Olof Olsson (1872–1939)

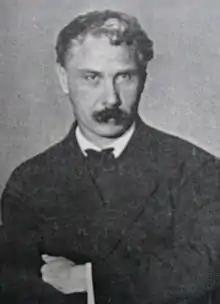

Olof Olsson (18 June 1872 – 18 December 1939) was a Swedish Social Democratic politician. He served as minister of education and ecclesiastical affairs during several periods (1919–1920, 1921–1923 and 1924–1926).